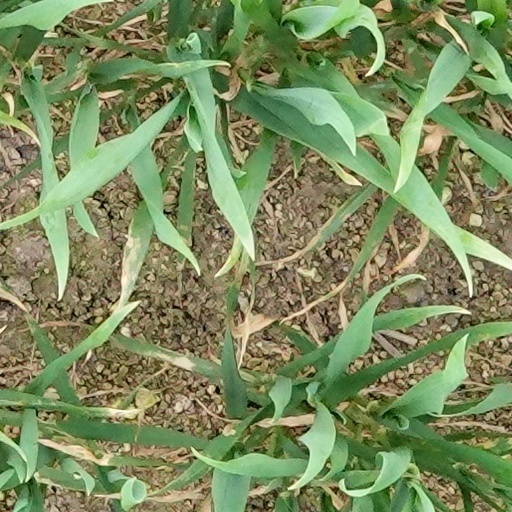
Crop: wheat